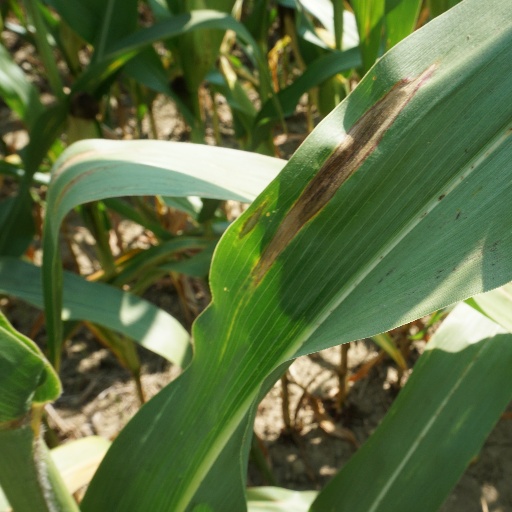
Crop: maize; corn